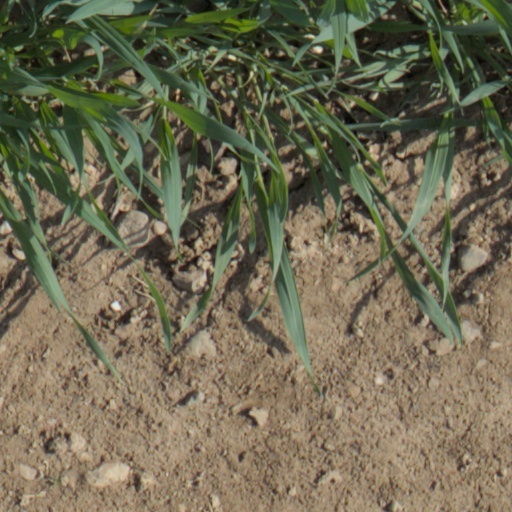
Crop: wheat